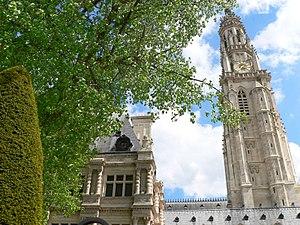
Le beffroi d'Arras
Le Tourisme dans le Pas-de-Calais.